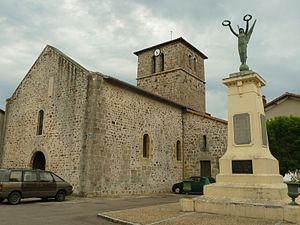
église de Lessac, Charente, France